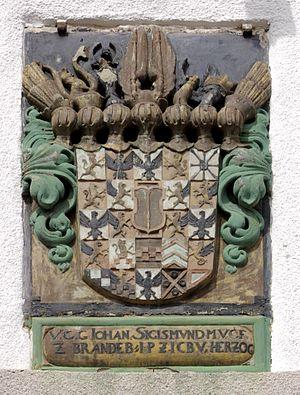
Jean III Sigismond de Brandebourg, né le 8 novembre 1572 à Halle et mort le 23 décembre 1619 à Berlin, est électeur de Brandebourg de 1608 à 1619, puis duc de Prusse de 1618 à 1619, scellant par là une union durable entre les deux fiefs, qui débouchera moins d'un siècle plus tard sur la formation du royaume de Prusse.